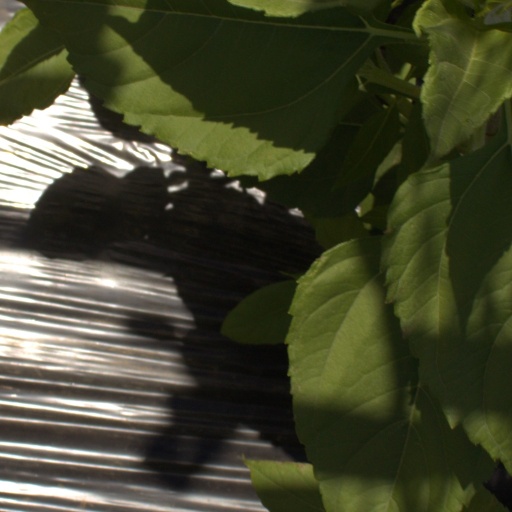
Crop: Jerusalem artichoke